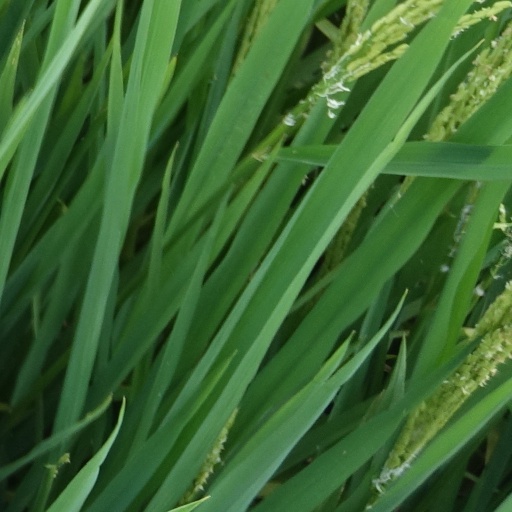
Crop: rice